Silvretta Glacier

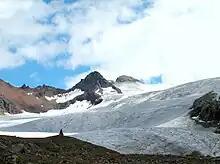
View from the west side

The Silvretta Glacier is a 3 km long glacier (2005) situated in the Silvretta Range in the canton of Graubünden in Switzerland. In 1973 it had an area of 3.35 km².